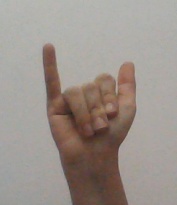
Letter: ya